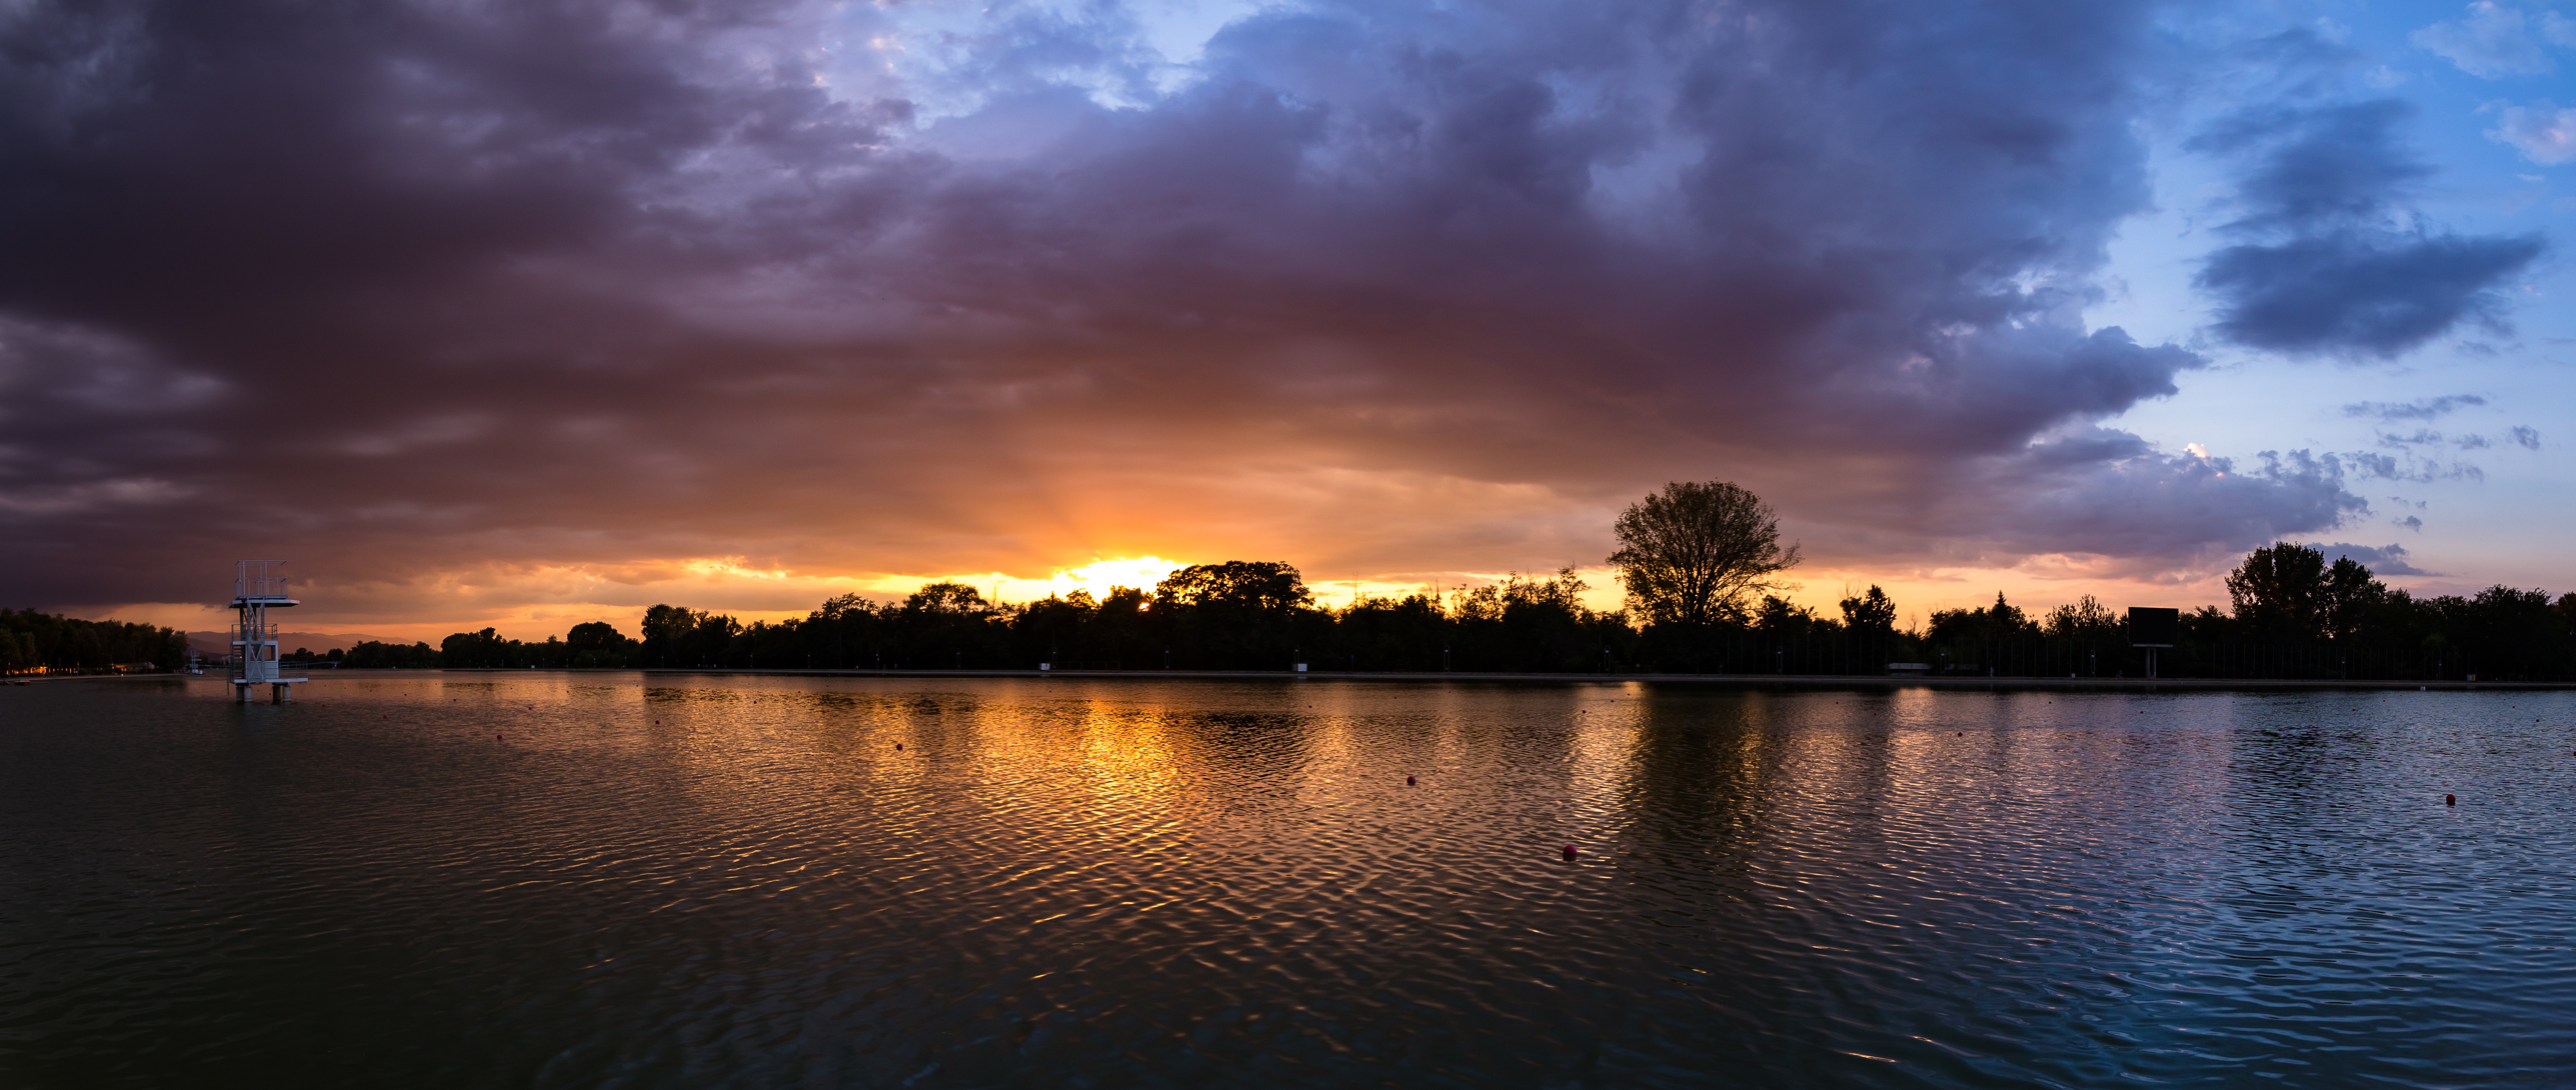
sky, nature, natural landscape, cloud, reflection, horizon, water, sunset, evening, lake, dusk, sunrise, water resources, river, atmospheric phenomenon, morning, bank, tree, sunlight, dawn, afterglow, calm, atmosphere, landscape, waterway, reservoir, photography, loch, panorama, cumulus, pond, sun, floodplain, bayou, meteorological phenomenon